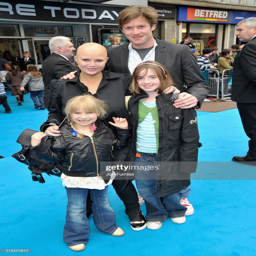
actor with her daughter and composer with his daughter attend the film premiere .